One Central Park

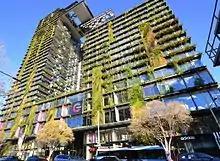

One Central Park is a mixed-use dual skyscraper located in the Sydney suburb of Chippendale in New South Wales, Australia. Developed as a joint venture between Frasers Property and Sekisui House, it was constructed by Besix Watpac as the first stage of the Central Park urban renewal project.